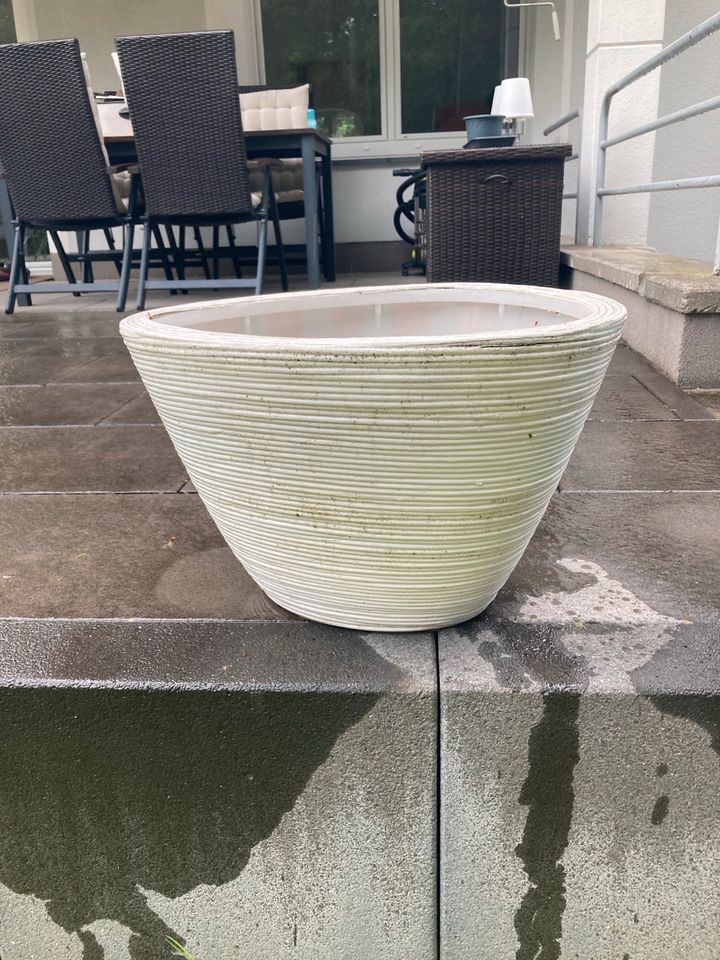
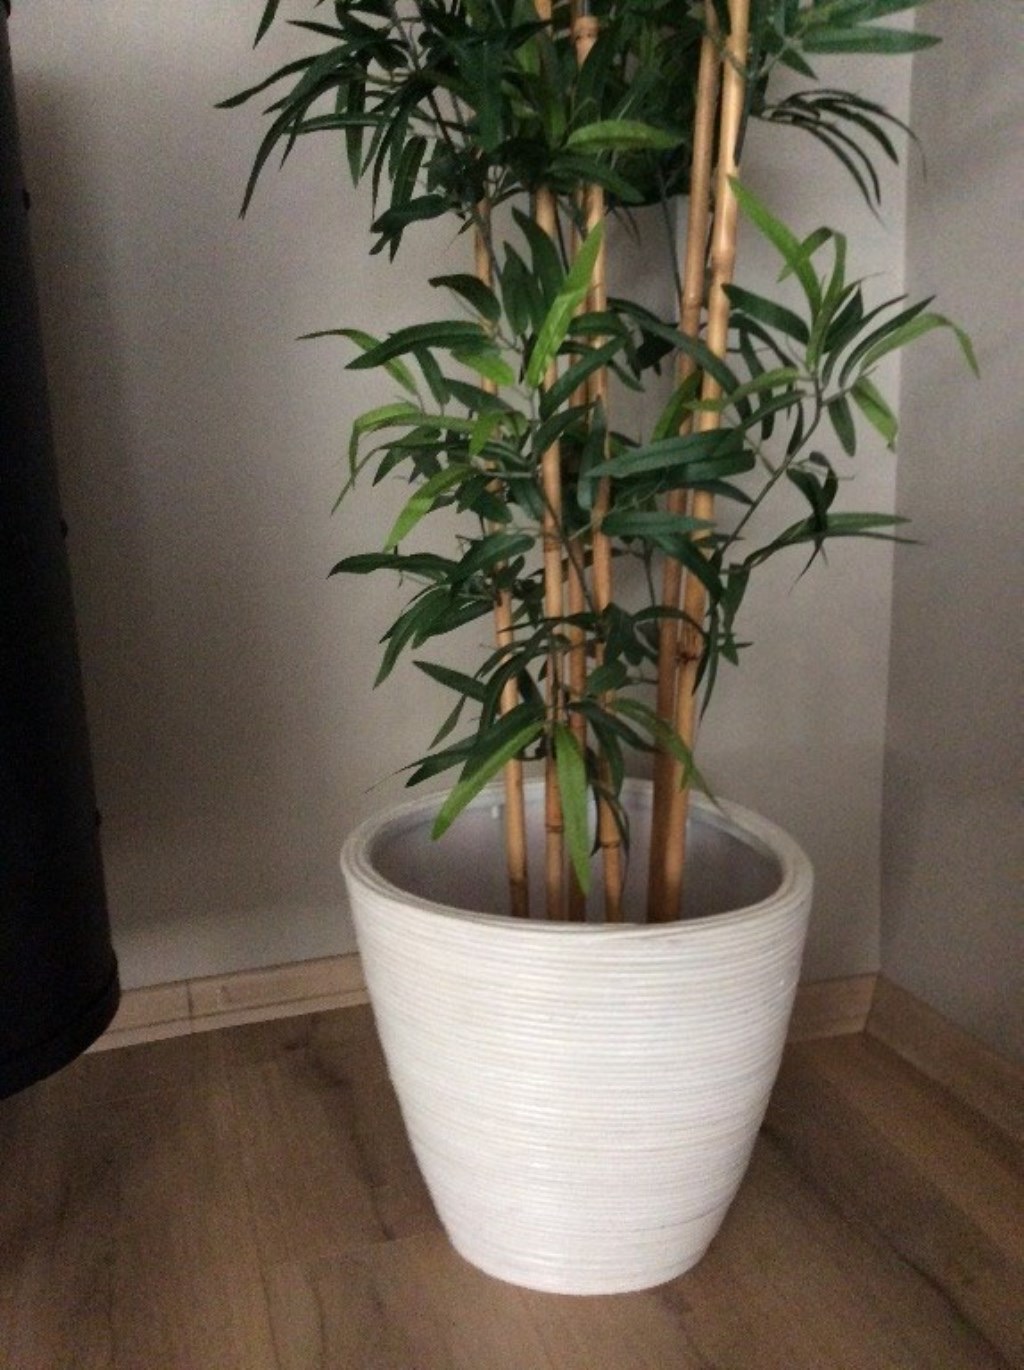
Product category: misc
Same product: yes